Morrow Plots

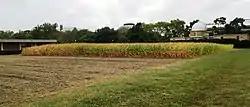
(2013)

The Morrow Plots is an experimental agricultural field at the University of Illinois Urbana-Champaign. Named for Professor George E. Morrow, it is the oldest such field in the United States and the second oldest in the world. It was established in 1876 as the first experimental corn field at an American college and continues to be used today, although with three half-acre plots, instead of the original ten . The site was designated a National Historic Landmark on May 23, 1968. The fields are managed by the College of Agricultural, Consumer, and Environmental Sciences.